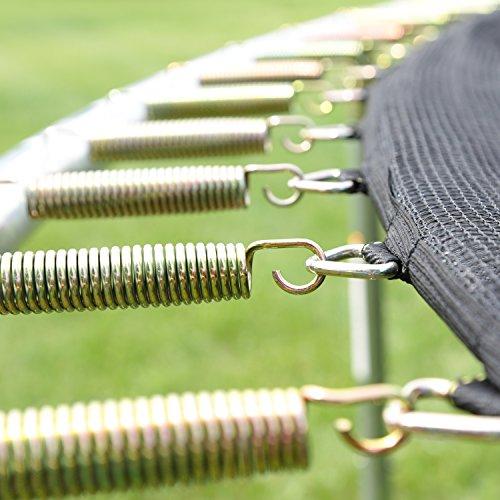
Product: Skywalker Trampolines 15-Foot Jump N’ Dunk Trampoline with Enclosure Net - Basketball Trampoline
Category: Sports & Outdoors | Sports & Fitness | Leisure Sports & Game Room | Trampolines & Accessories | Trampolines
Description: SLAM DUNK BASKETBALL HOOP: Made of soft, safe play materials with a hook and loop breakaway rim to minimize damage to enclosure net and poles; includes 1 foam basketball.
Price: $349.99
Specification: Product Dimensions:         108.3 x 180 x 180 inches ; 190 pounds    |Shipping Weight: 210 pounds (View shipping rates and policies)|Domestic Shipping: Currently, item can be shipped only within the U.S. and to APO/FPO addresses. For APO/FPO shipments, please check with the manufacturer regarding warranty and support issues.|International Shipping: This item is not eligible for international shipping.  Learn More|ASIN: B00PCGHJPQ|Item model number: SWJD15B.1|    #2    in Recreational Trampolines